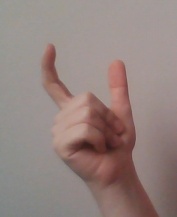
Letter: nun